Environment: real
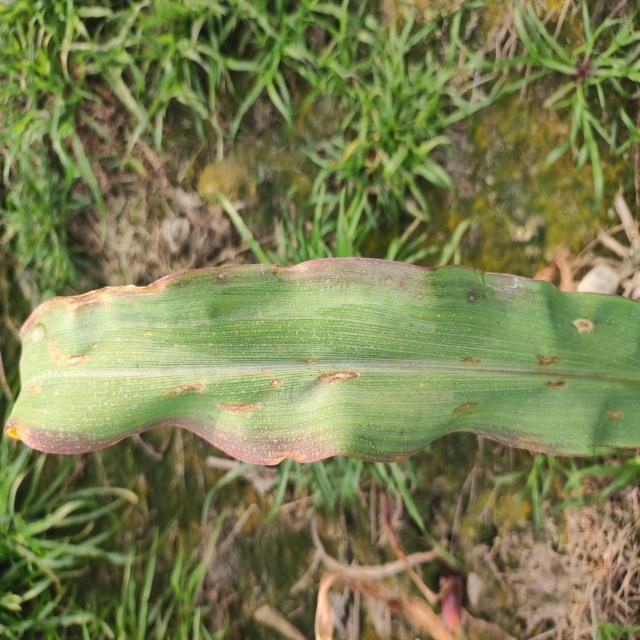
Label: phosphorus_deficiency